Material-handling equipment

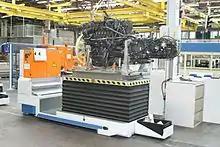
Unit load AGV

Hand trucks (including carts and dollies), the simplest type of industrial truck, cannot transport or stack pallets, is non-powered, and requires the operator to walk. A pallet jack, which cannot stack a pallet, uses front wheels mounted inside the end of forks that extend to the floor as the pallet is only lifted enough to clear the floor for subsequent travel. A counterbalanced lift truck (sometimes referred to as a forklift truck, but other attachments besides forks can be used) can transport and stack pallets and allows the operator to ride on the truck. The weight of the vehicle (and operator) behind the front wheels of truck counterbalances weight of the load (and weight of vehicle beyond front wheels); the front wheels act as a fulcrum or pivot point. Narrow-aisle trucks usually require that the operator stand-up while riding in order to reduce the truck's turning radius. Reach mechanisms and outrigger arms that straddle and support a load can be used in addition to the just the counterbalance of the truck. On a turret truck, the forks rotate during stacking, eliminating the need for the truck itself to turn in narrow aisles. An order picker allows the operator to be lifted with the load to allow for less-than-pallet-load picking. Automated guided vehicles (AGVs) are industrial trucks that can transport loads without requiring a human operator.